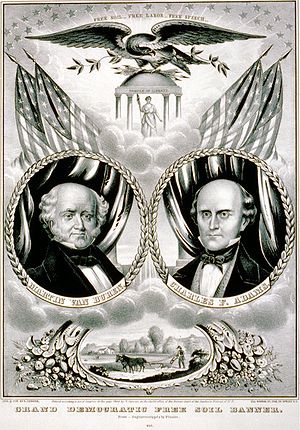
Free Soil / Første partikonvent
Van Buren / Adams kampagne banner
Free Soil partiet var et amerikansk politisk parti, som eksisterede en kort overgang omkring 1850. Partiet stillede op ved præsidentvalgene i 1848 og 1852, samt ved kongresvalgene i nogle stater. Det var et parti, som fortrinsvis appelerede til tidligere tilhængere af Whig partiet og af Demokraterne, som var modstandere af slaveriet. Partiets medlemmer blev stort set opslugt af Det Republikanske Parti i 1854. Dets vigtigste politiske sag var at forhindre at slaveriet blev udvidet til også at være tilladt i de vestlige territorier, idet de hævdede at frie mænd på frit land var moralsk overlegent i forhold til slaveri. Free soil'erne var ganske vist modstandere af slaveriet, men de krævede ikke at det skulle afskaffes i stater hvor det allerede var indført. Deres mål var at kolonisere områderne mod vest, og holde landet frit for både sorte og slaver.